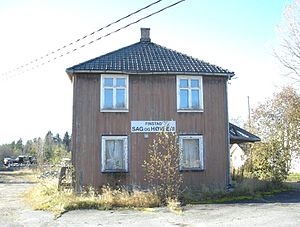
Finstadbru Station
Finstadbru Station var en jernbanestation på Urskog–Hølandsbanen, der lå i Aurskog-Høland kommune i Norge.